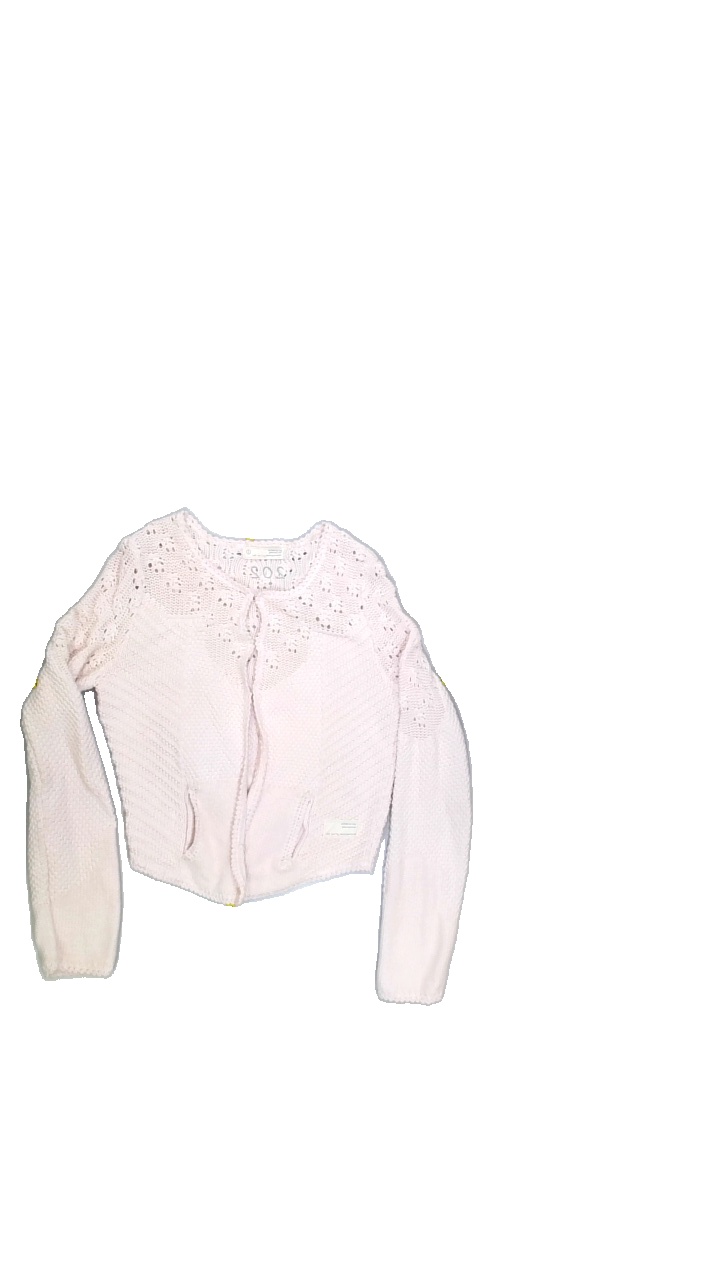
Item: Cardigan (Ladies)
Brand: Odd Molly
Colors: Pink
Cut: Regular, C-collar
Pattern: Plain
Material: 100%cotton
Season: All
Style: No trend
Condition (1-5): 4
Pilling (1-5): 4
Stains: Yes
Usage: Export
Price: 50-100